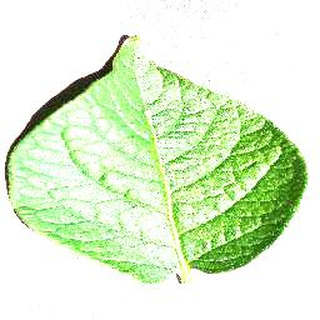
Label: healthy_potato